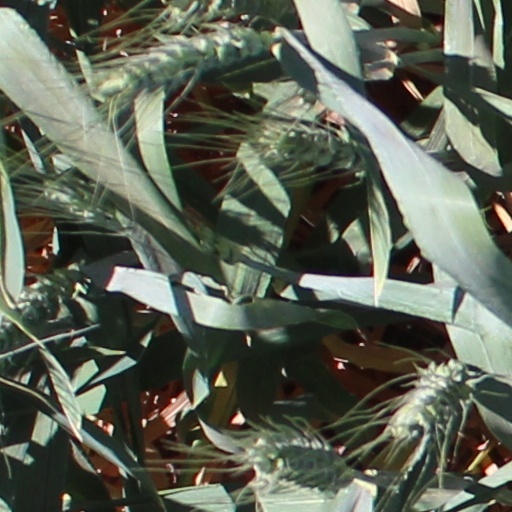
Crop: wheat